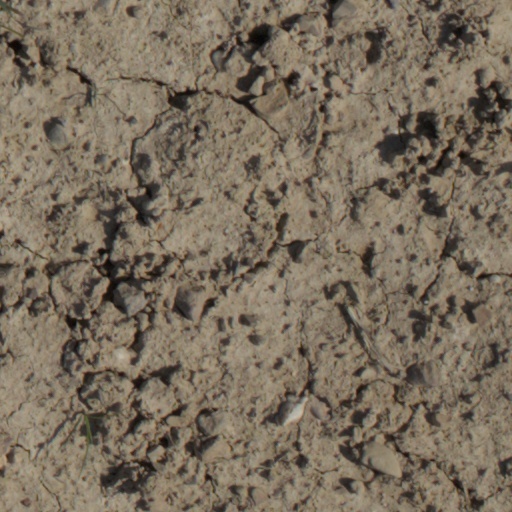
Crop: wheat